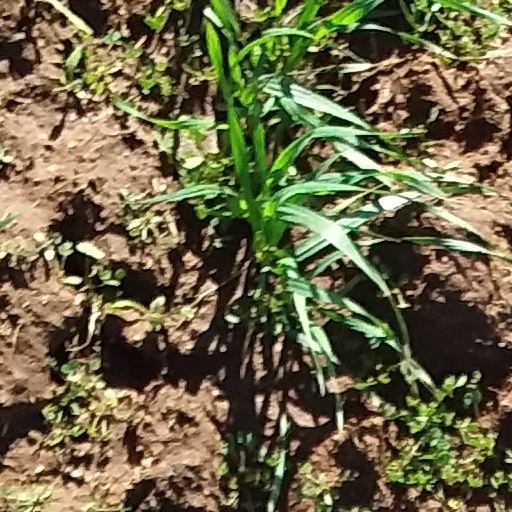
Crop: wheat